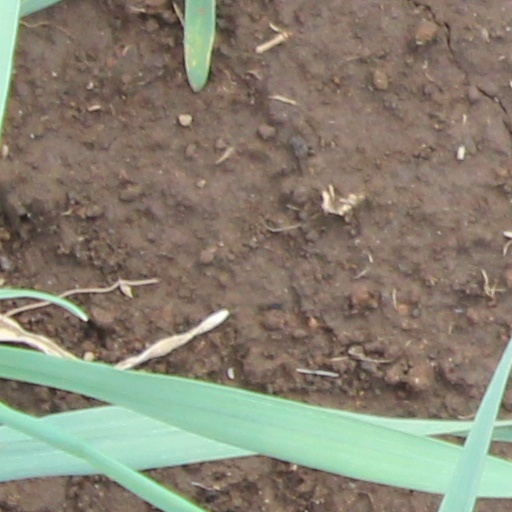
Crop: wheat